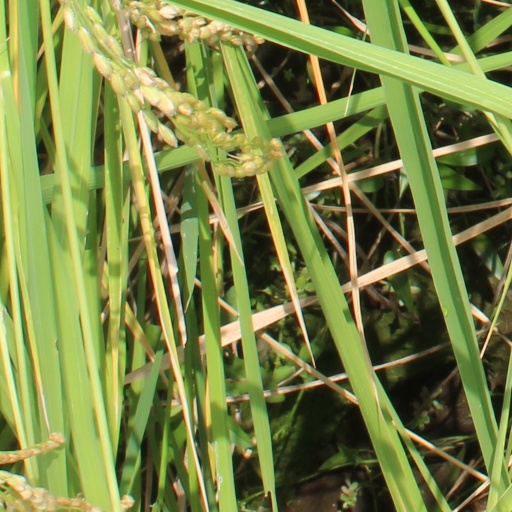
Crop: rice